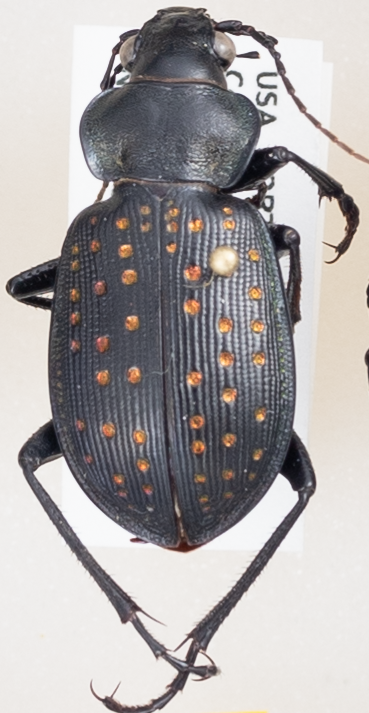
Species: Calosoma calidum
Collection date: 2018-06-05 04:00:00
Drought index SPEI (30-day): -0.404
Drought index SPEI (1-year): -0.17
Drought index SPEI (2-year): -0.212